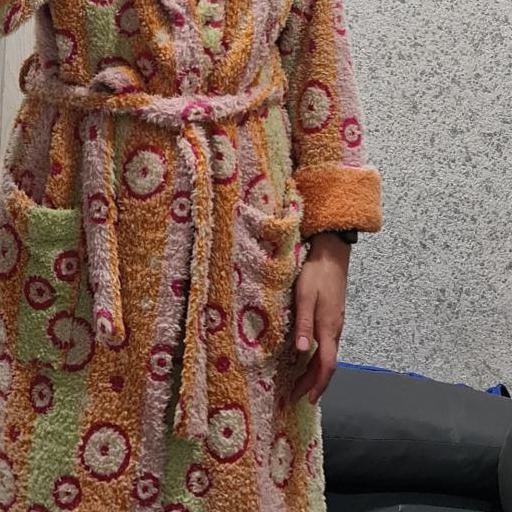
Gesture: no_gesture